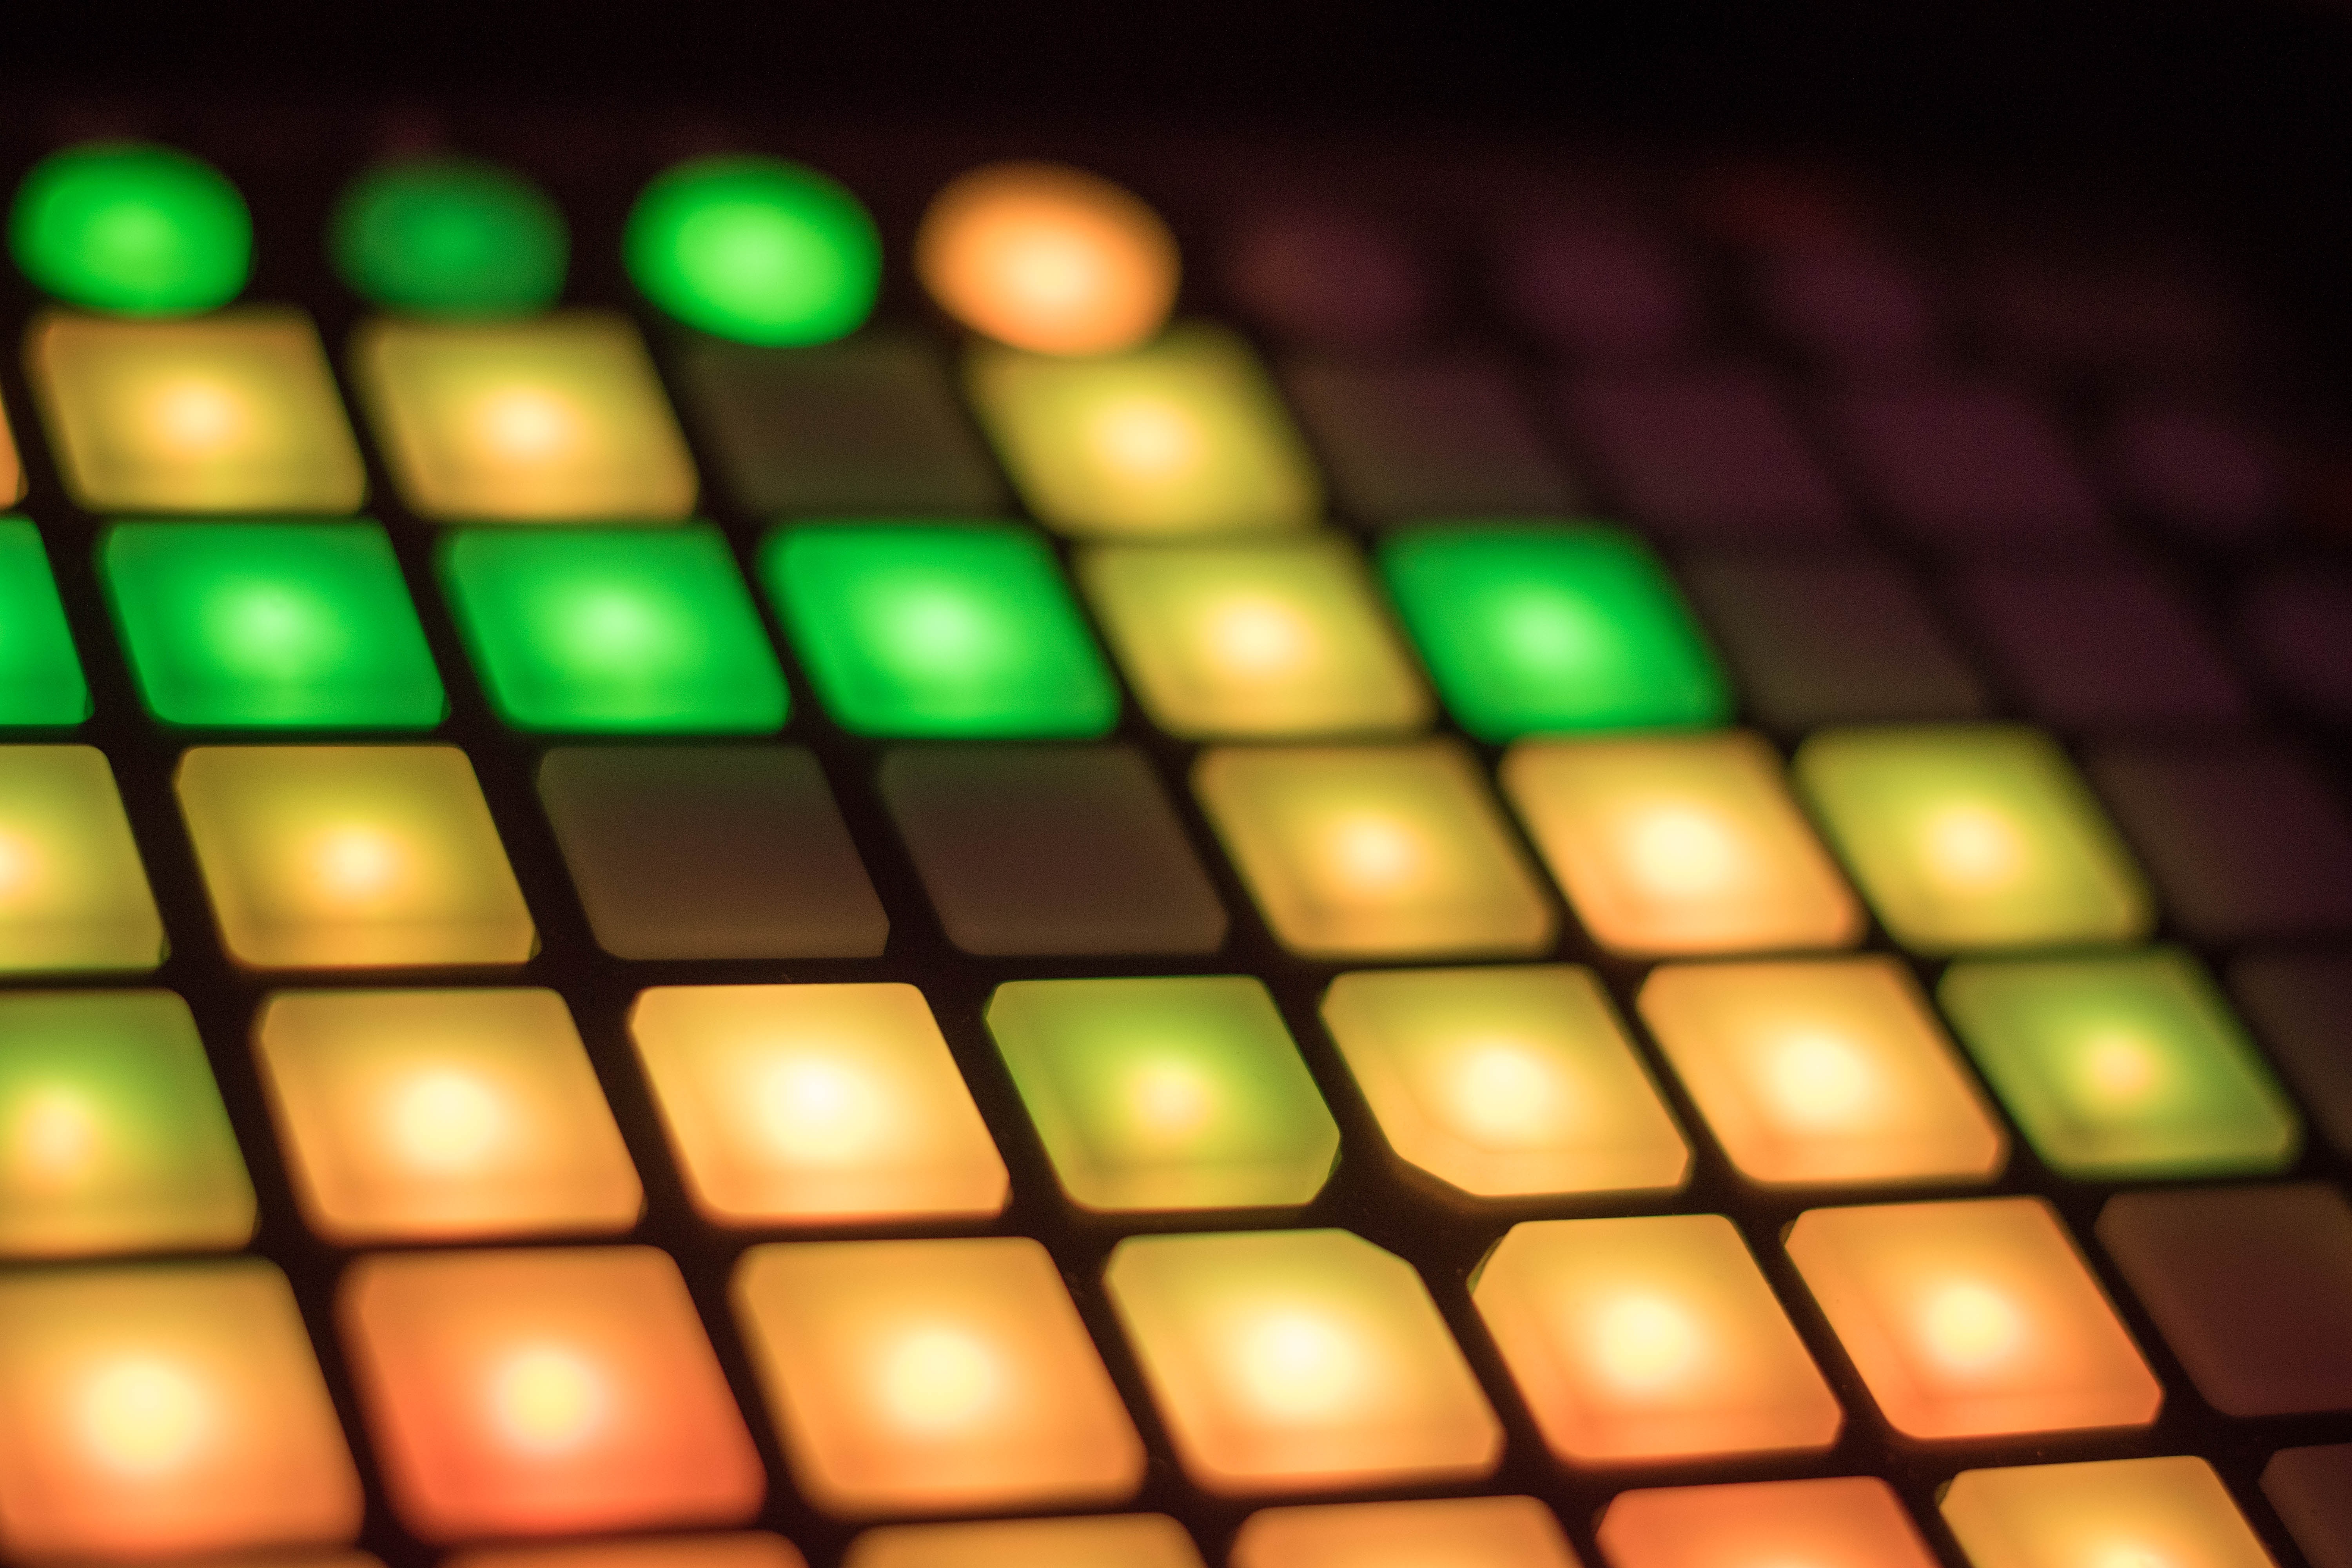
music, light, number, green, color, yellow, lighting, circle, electronic, live band, stage, symmetry, shape, macro photography, launch pad